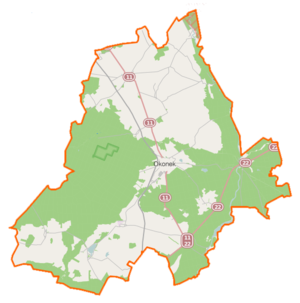
Okonek est une gmina mixte du powiat de Złotów, Grande-Pologne, dans le centre-ouest de la Pologne. Son siège est la ville d'Okonek, qui se situe environ 23 km au nord-ouest de Złotów et 126 km au nord de la capitale régionale Poznań.